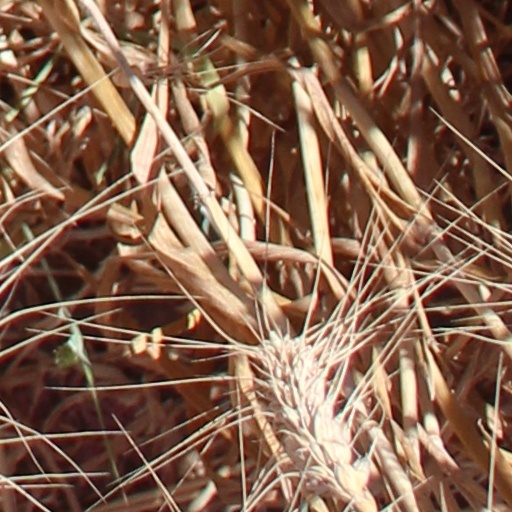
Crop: wheat